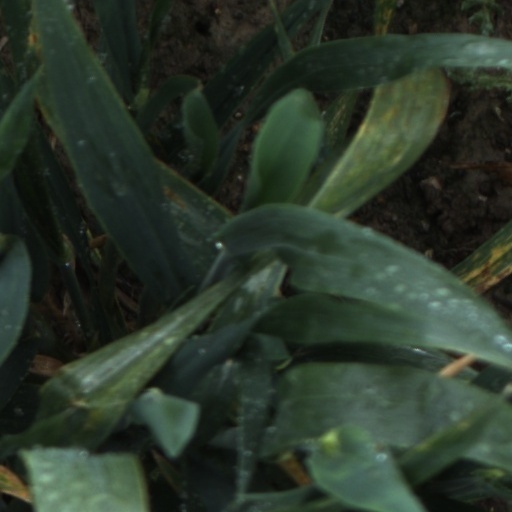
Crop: wheat